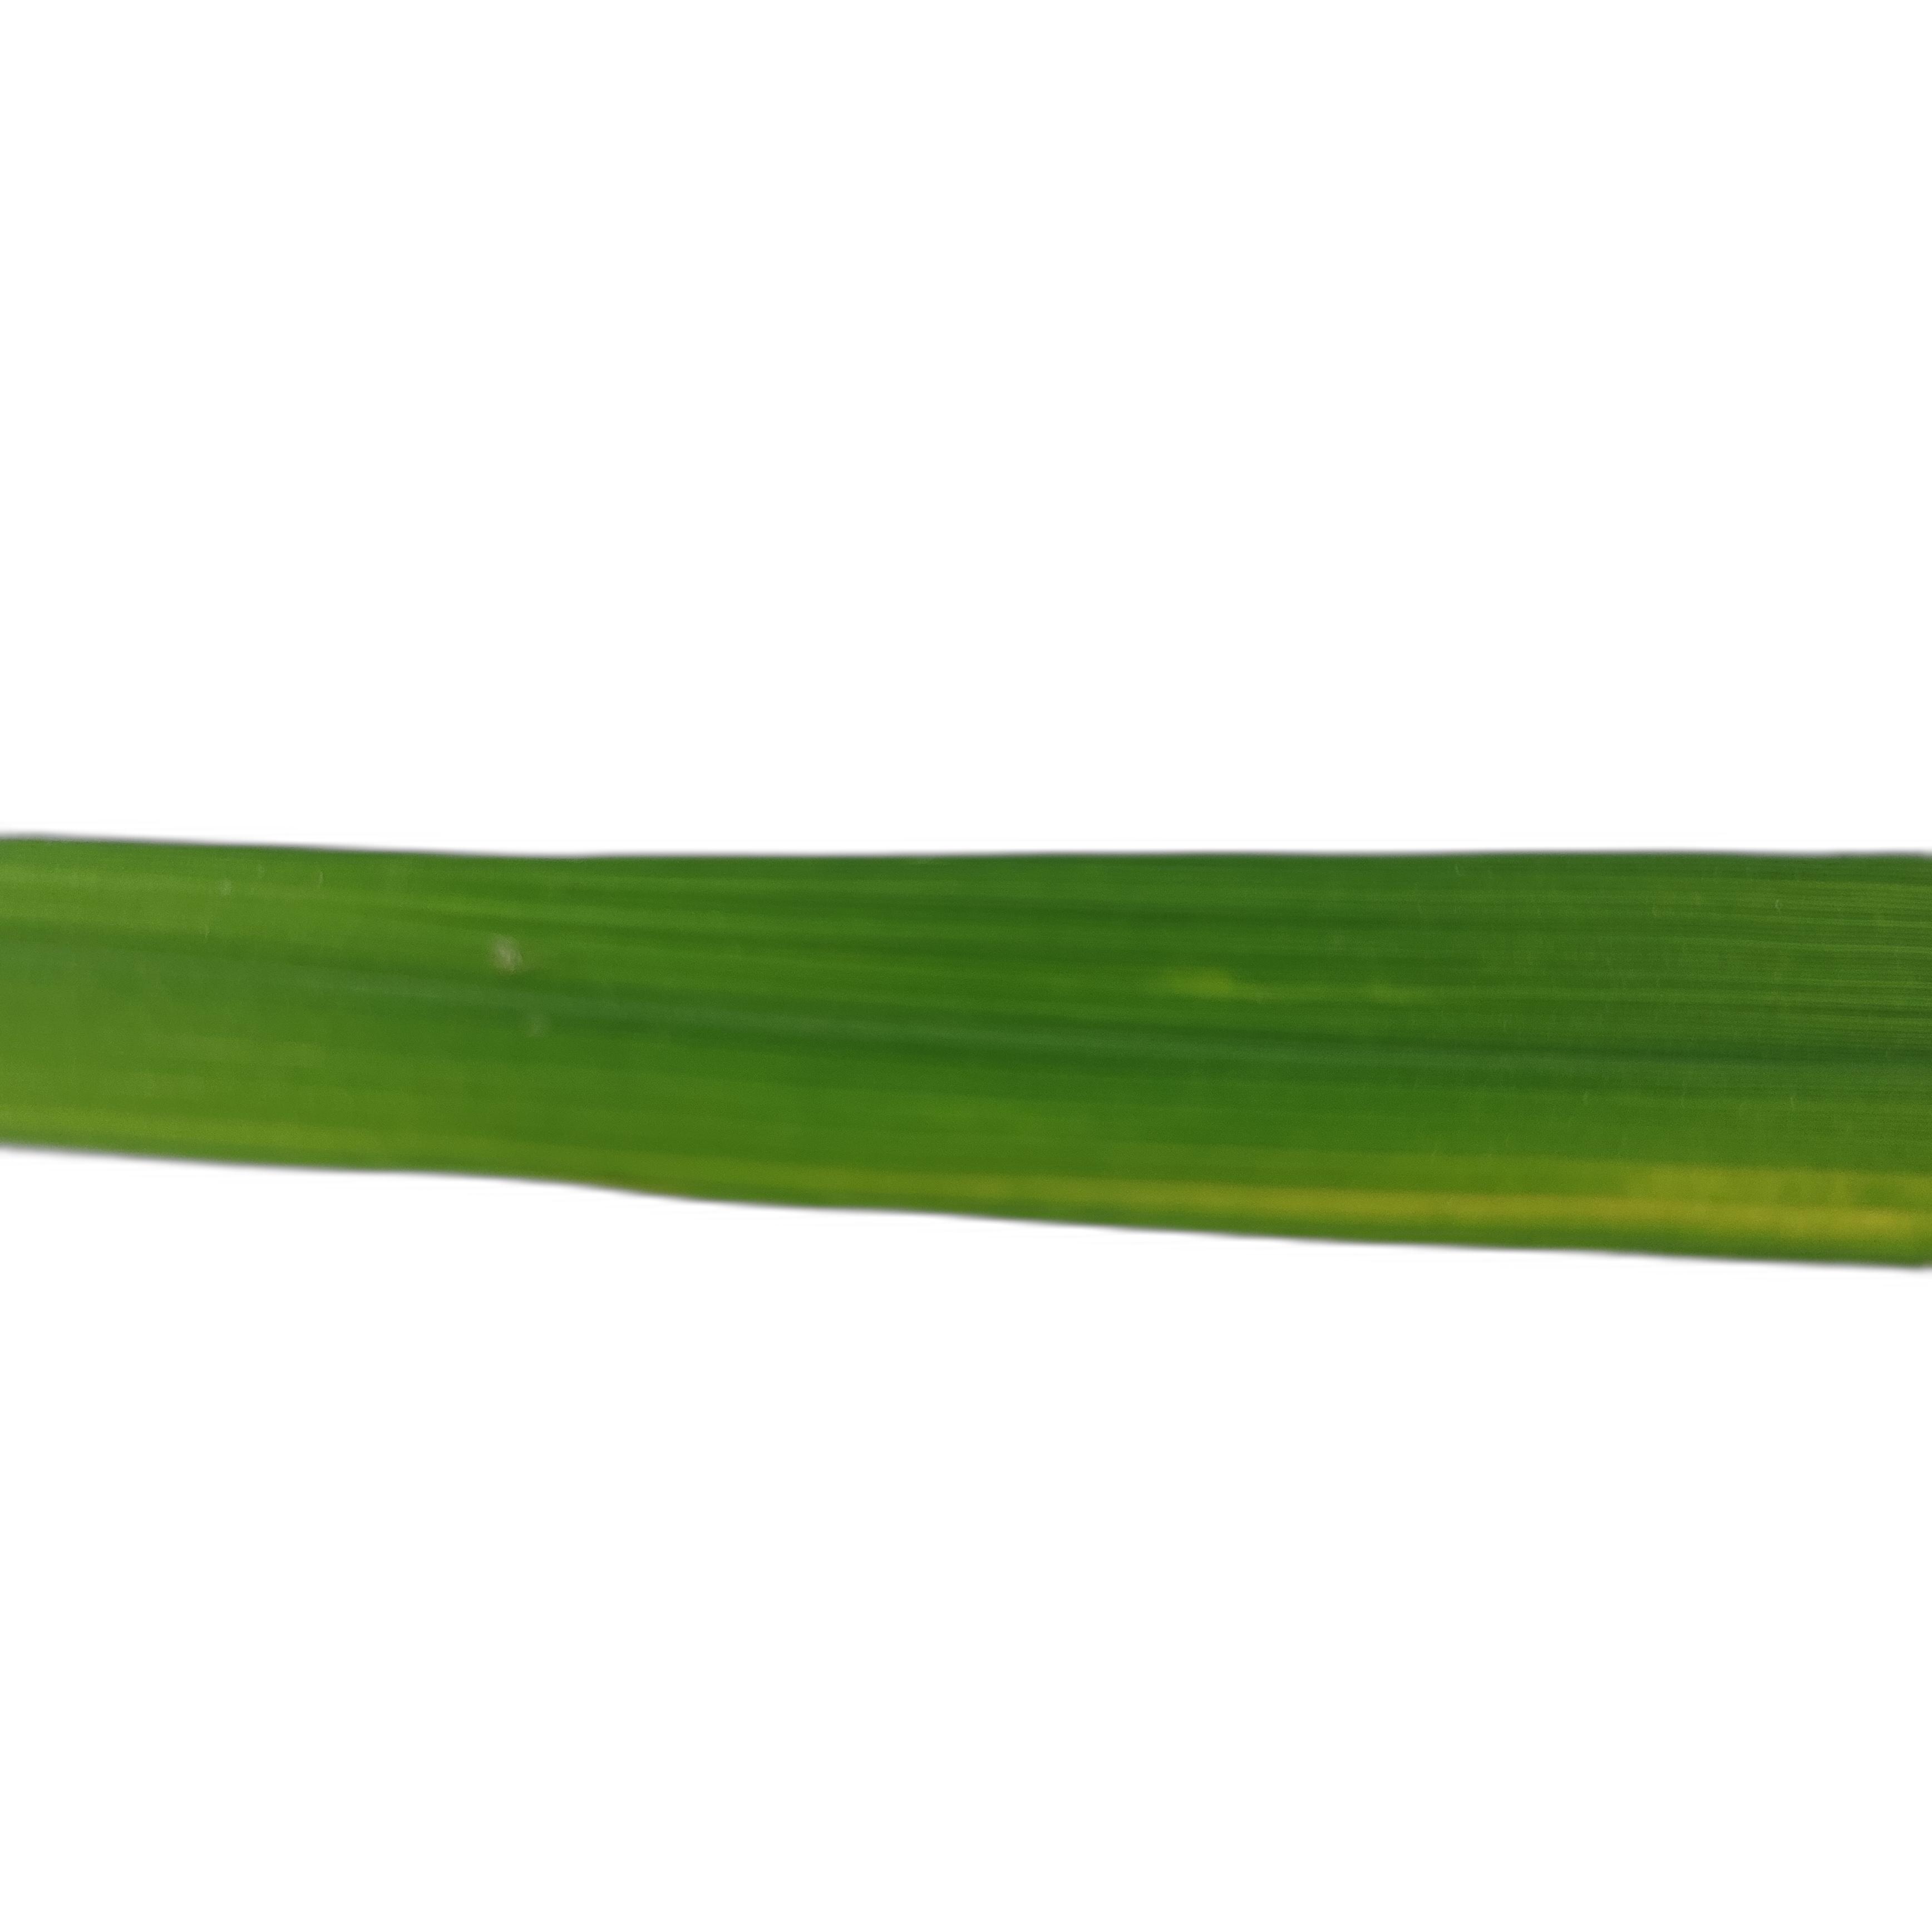
Label: Rice Stripes